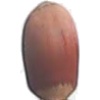
Label: hazelnut